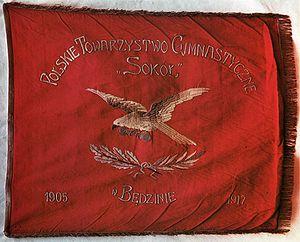
Le Sokol est un mouvement gymnastique nationaliste tchèque fondé le 16 février 1862 par Miroslav Tyrš et Jindřich Fügner. Influencé par la Grèce antique et le Turnverein allemand, ce mouvement mêlant activités sportives et culturelles avec le patriotisme est indissociable de la renaissance nationale tchèque de la fin du XIXᵉ siècle et, plus généralement, de la montée du sentiment national slave. Il est étroitement lié à la fondation de l'État tchécoslovaque et à ses destinées.